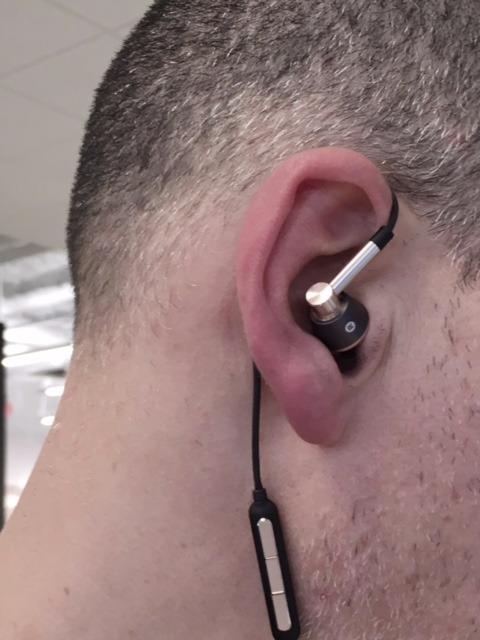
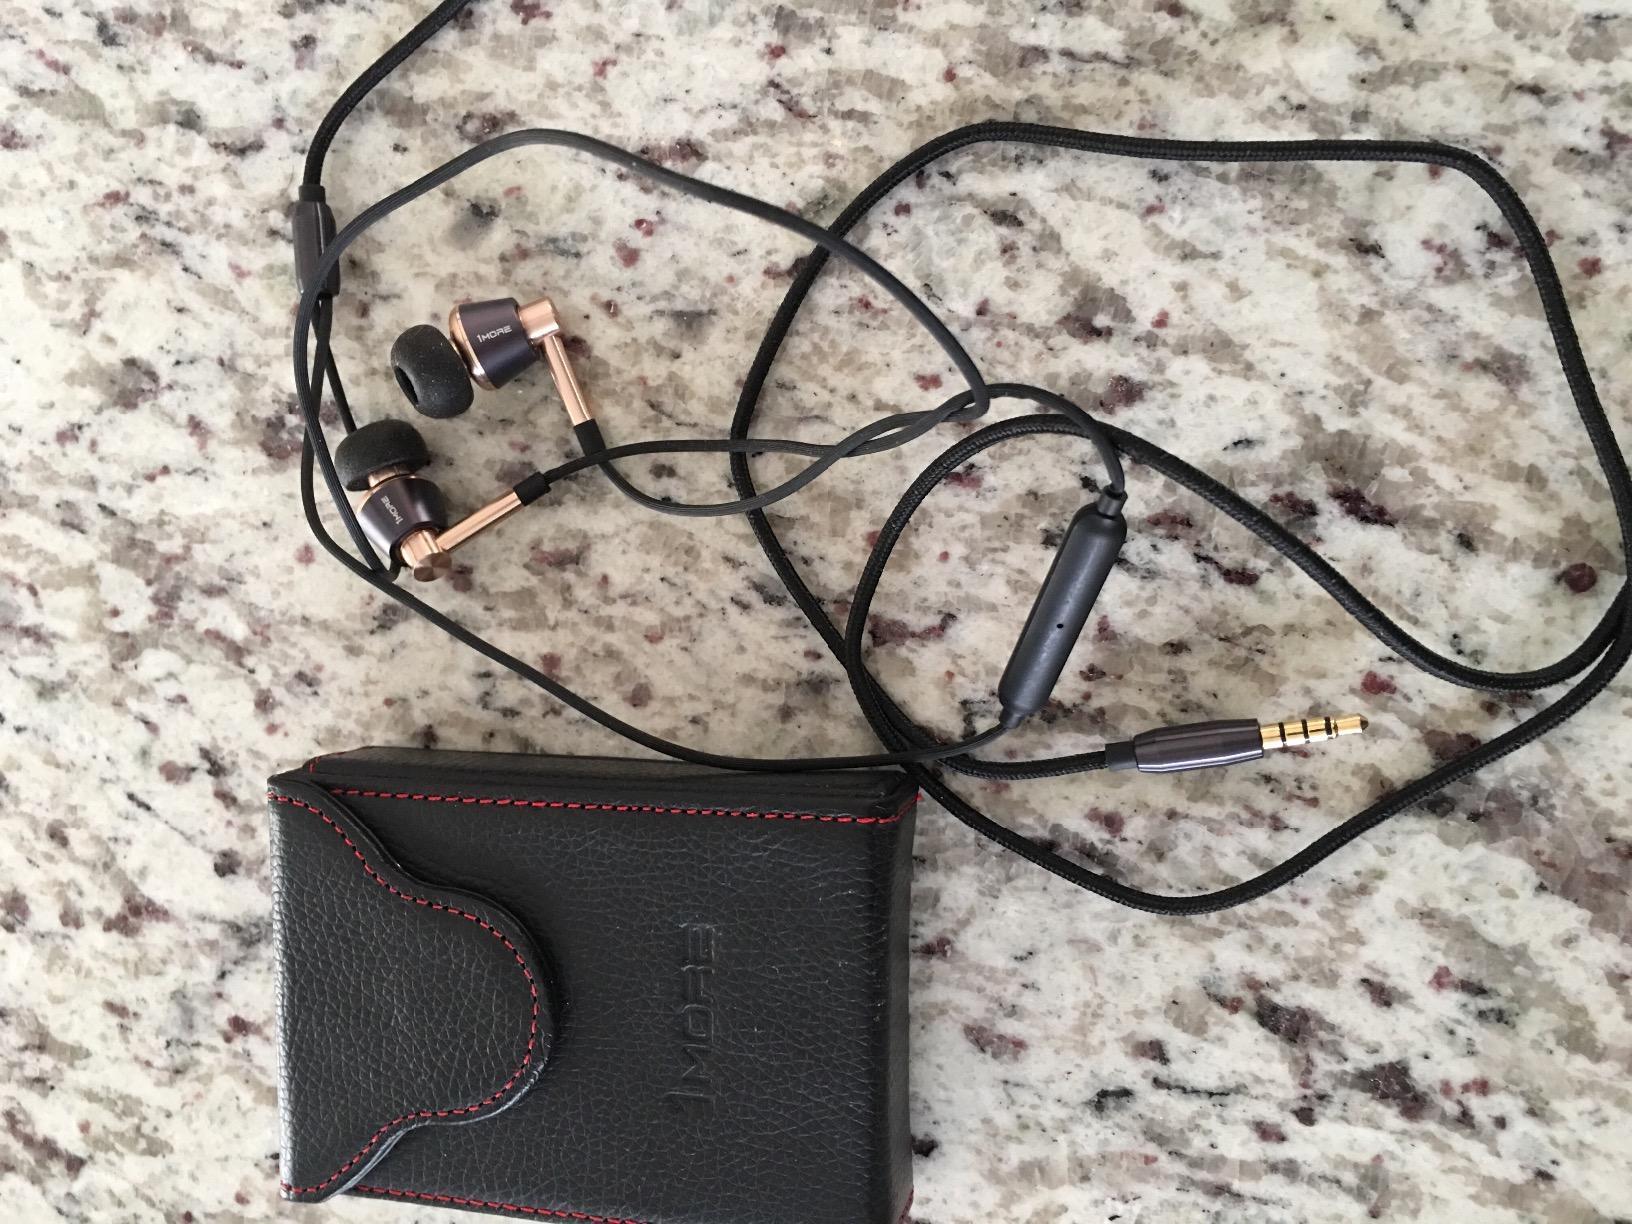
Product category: headphones
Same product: yes